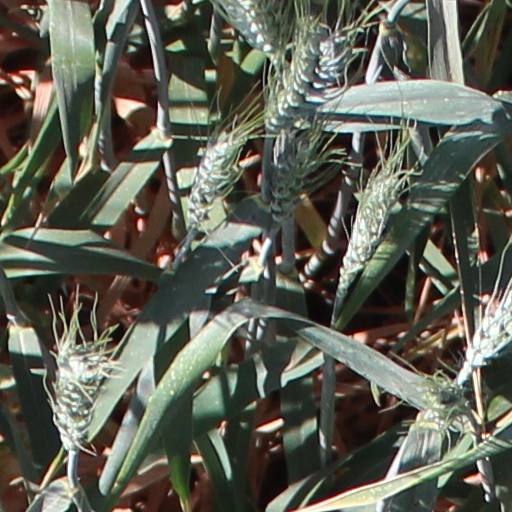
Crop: wheat